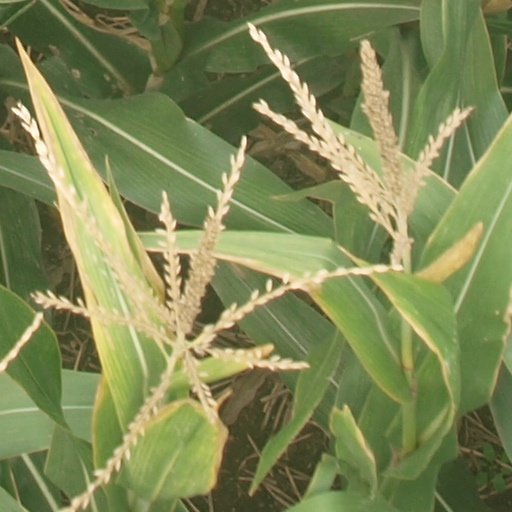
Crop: maize; corn